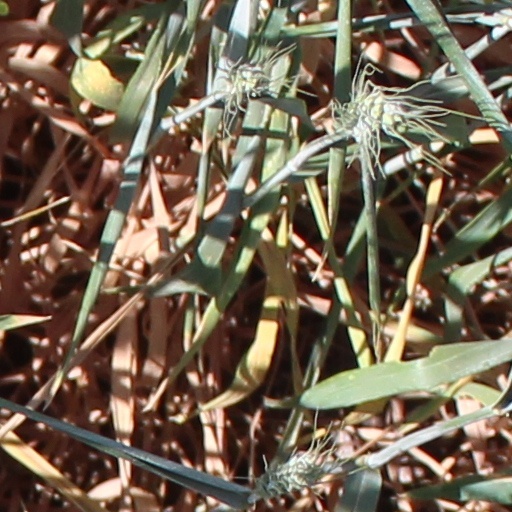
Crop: wheat